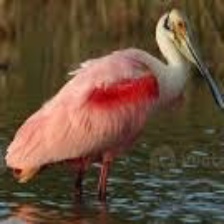
Species: ROSEATE SPOONBILL
Scientific name: PLATALEA AJAJA
ImageNet parent category: spoonbill